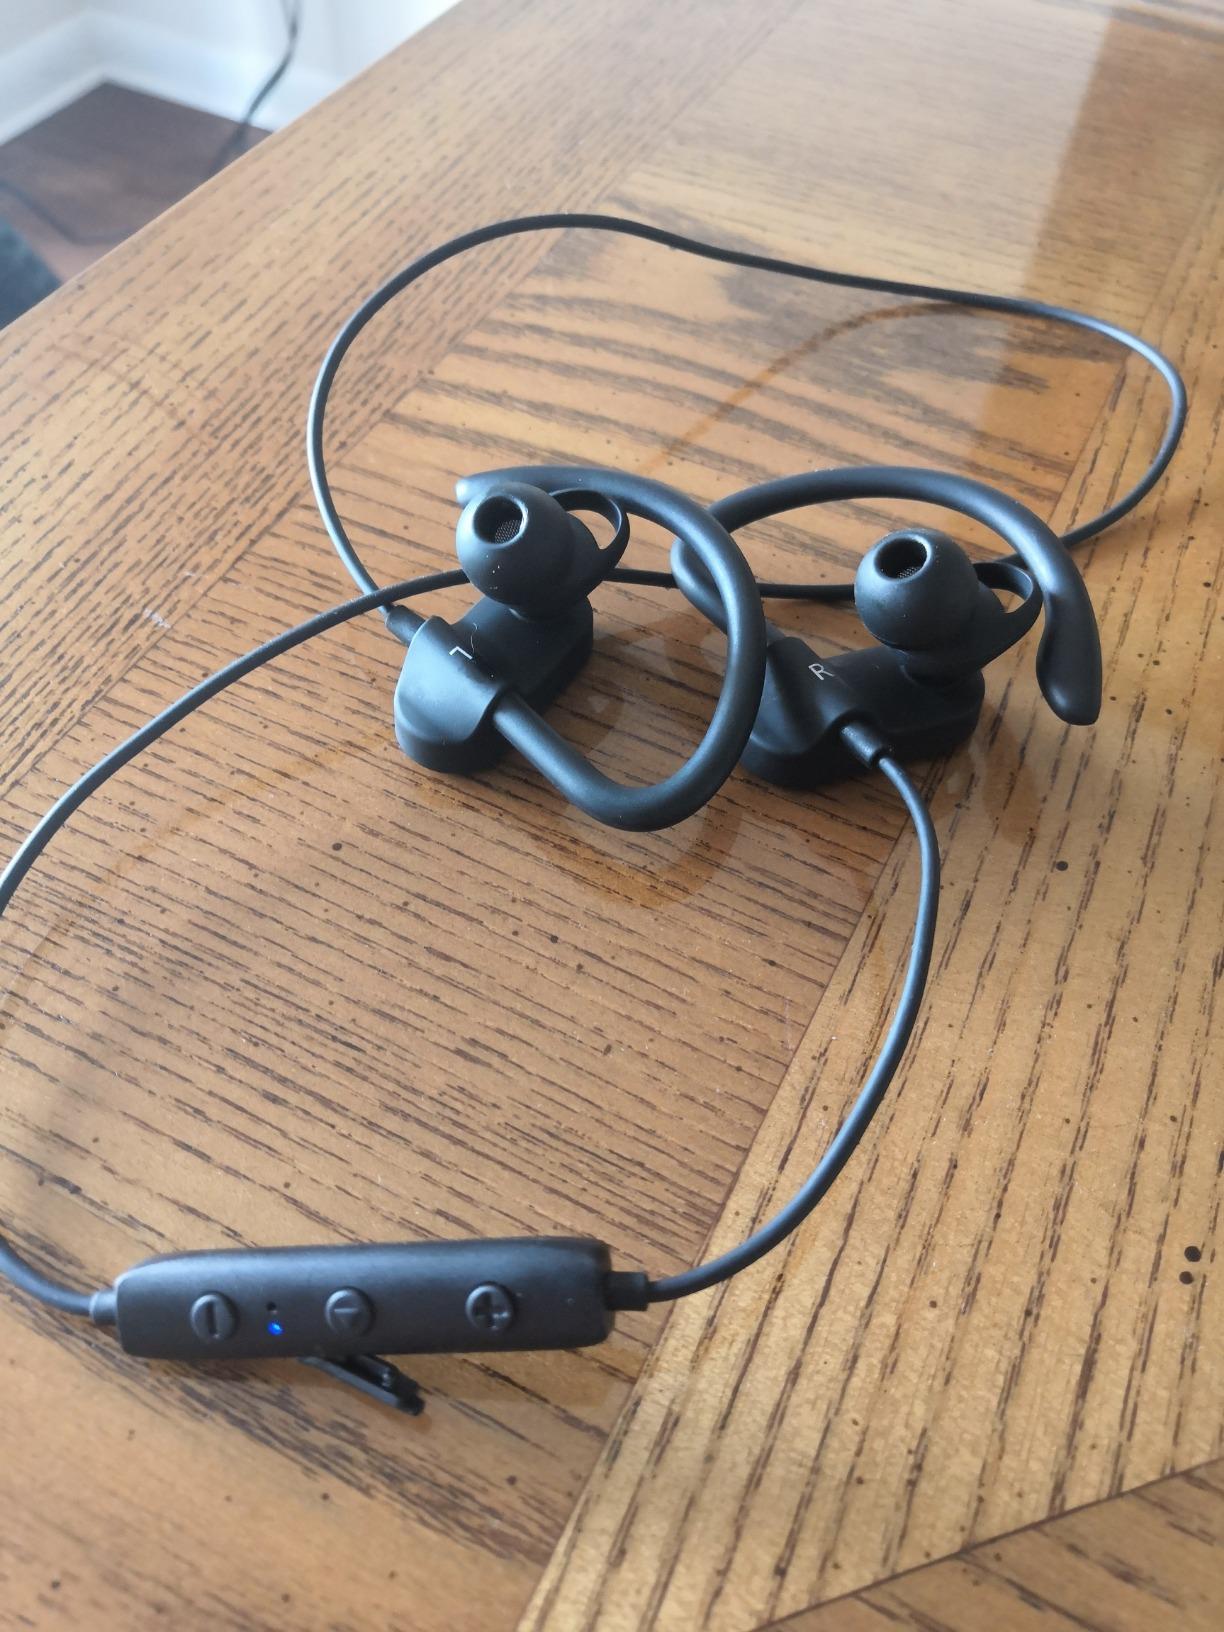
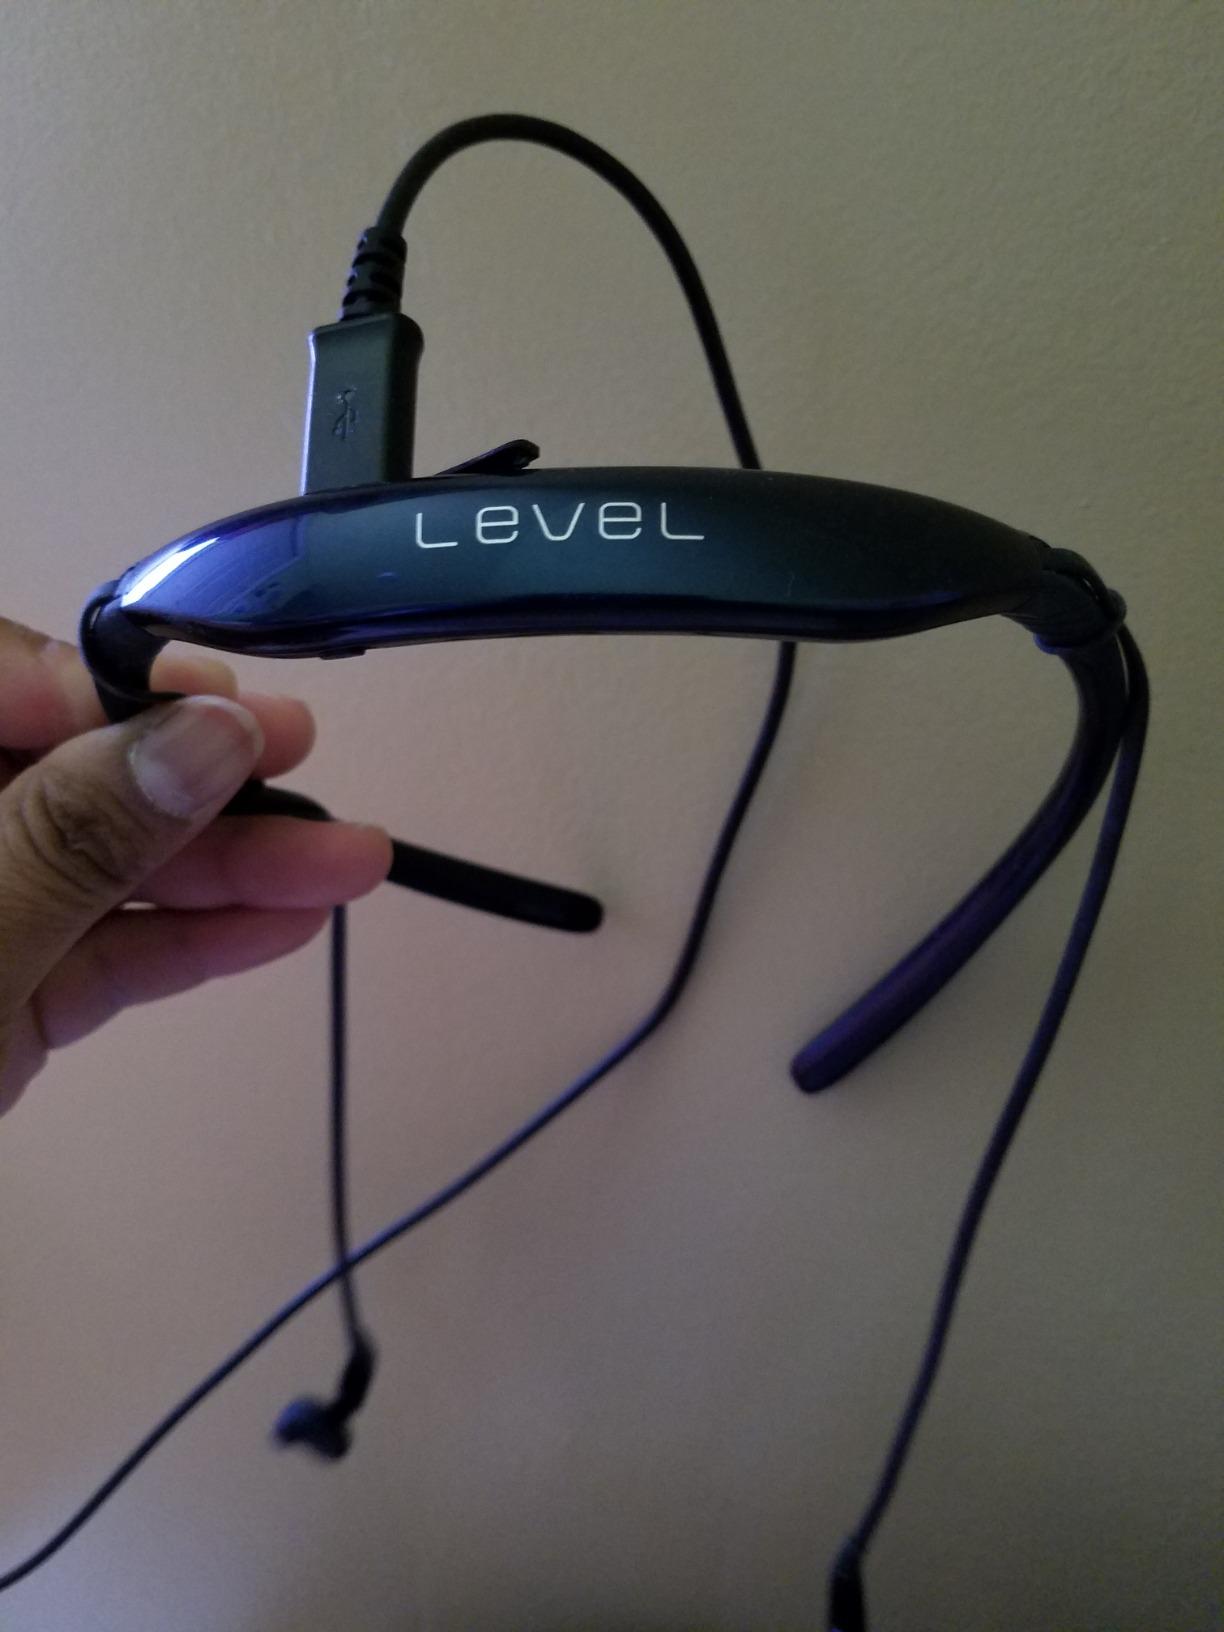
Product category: headphones
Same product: no